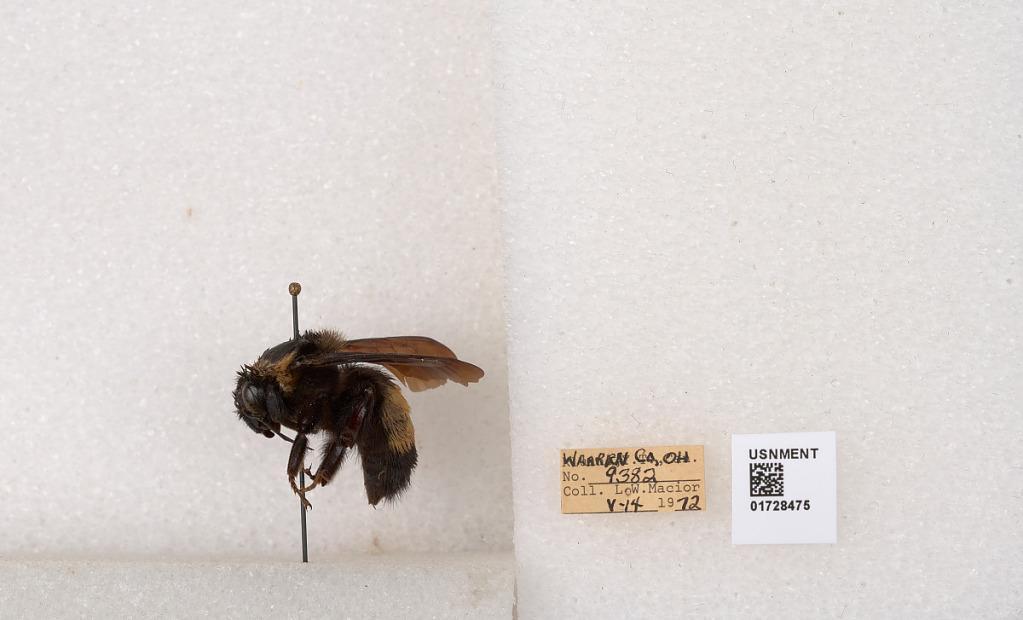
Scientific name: Bombus (Bombus) nevadensis auricormus
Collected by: L. Macior
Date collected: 1972-5-14
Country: United States
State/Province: Ohio
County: Warren
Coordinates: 39.4276, -84.1668